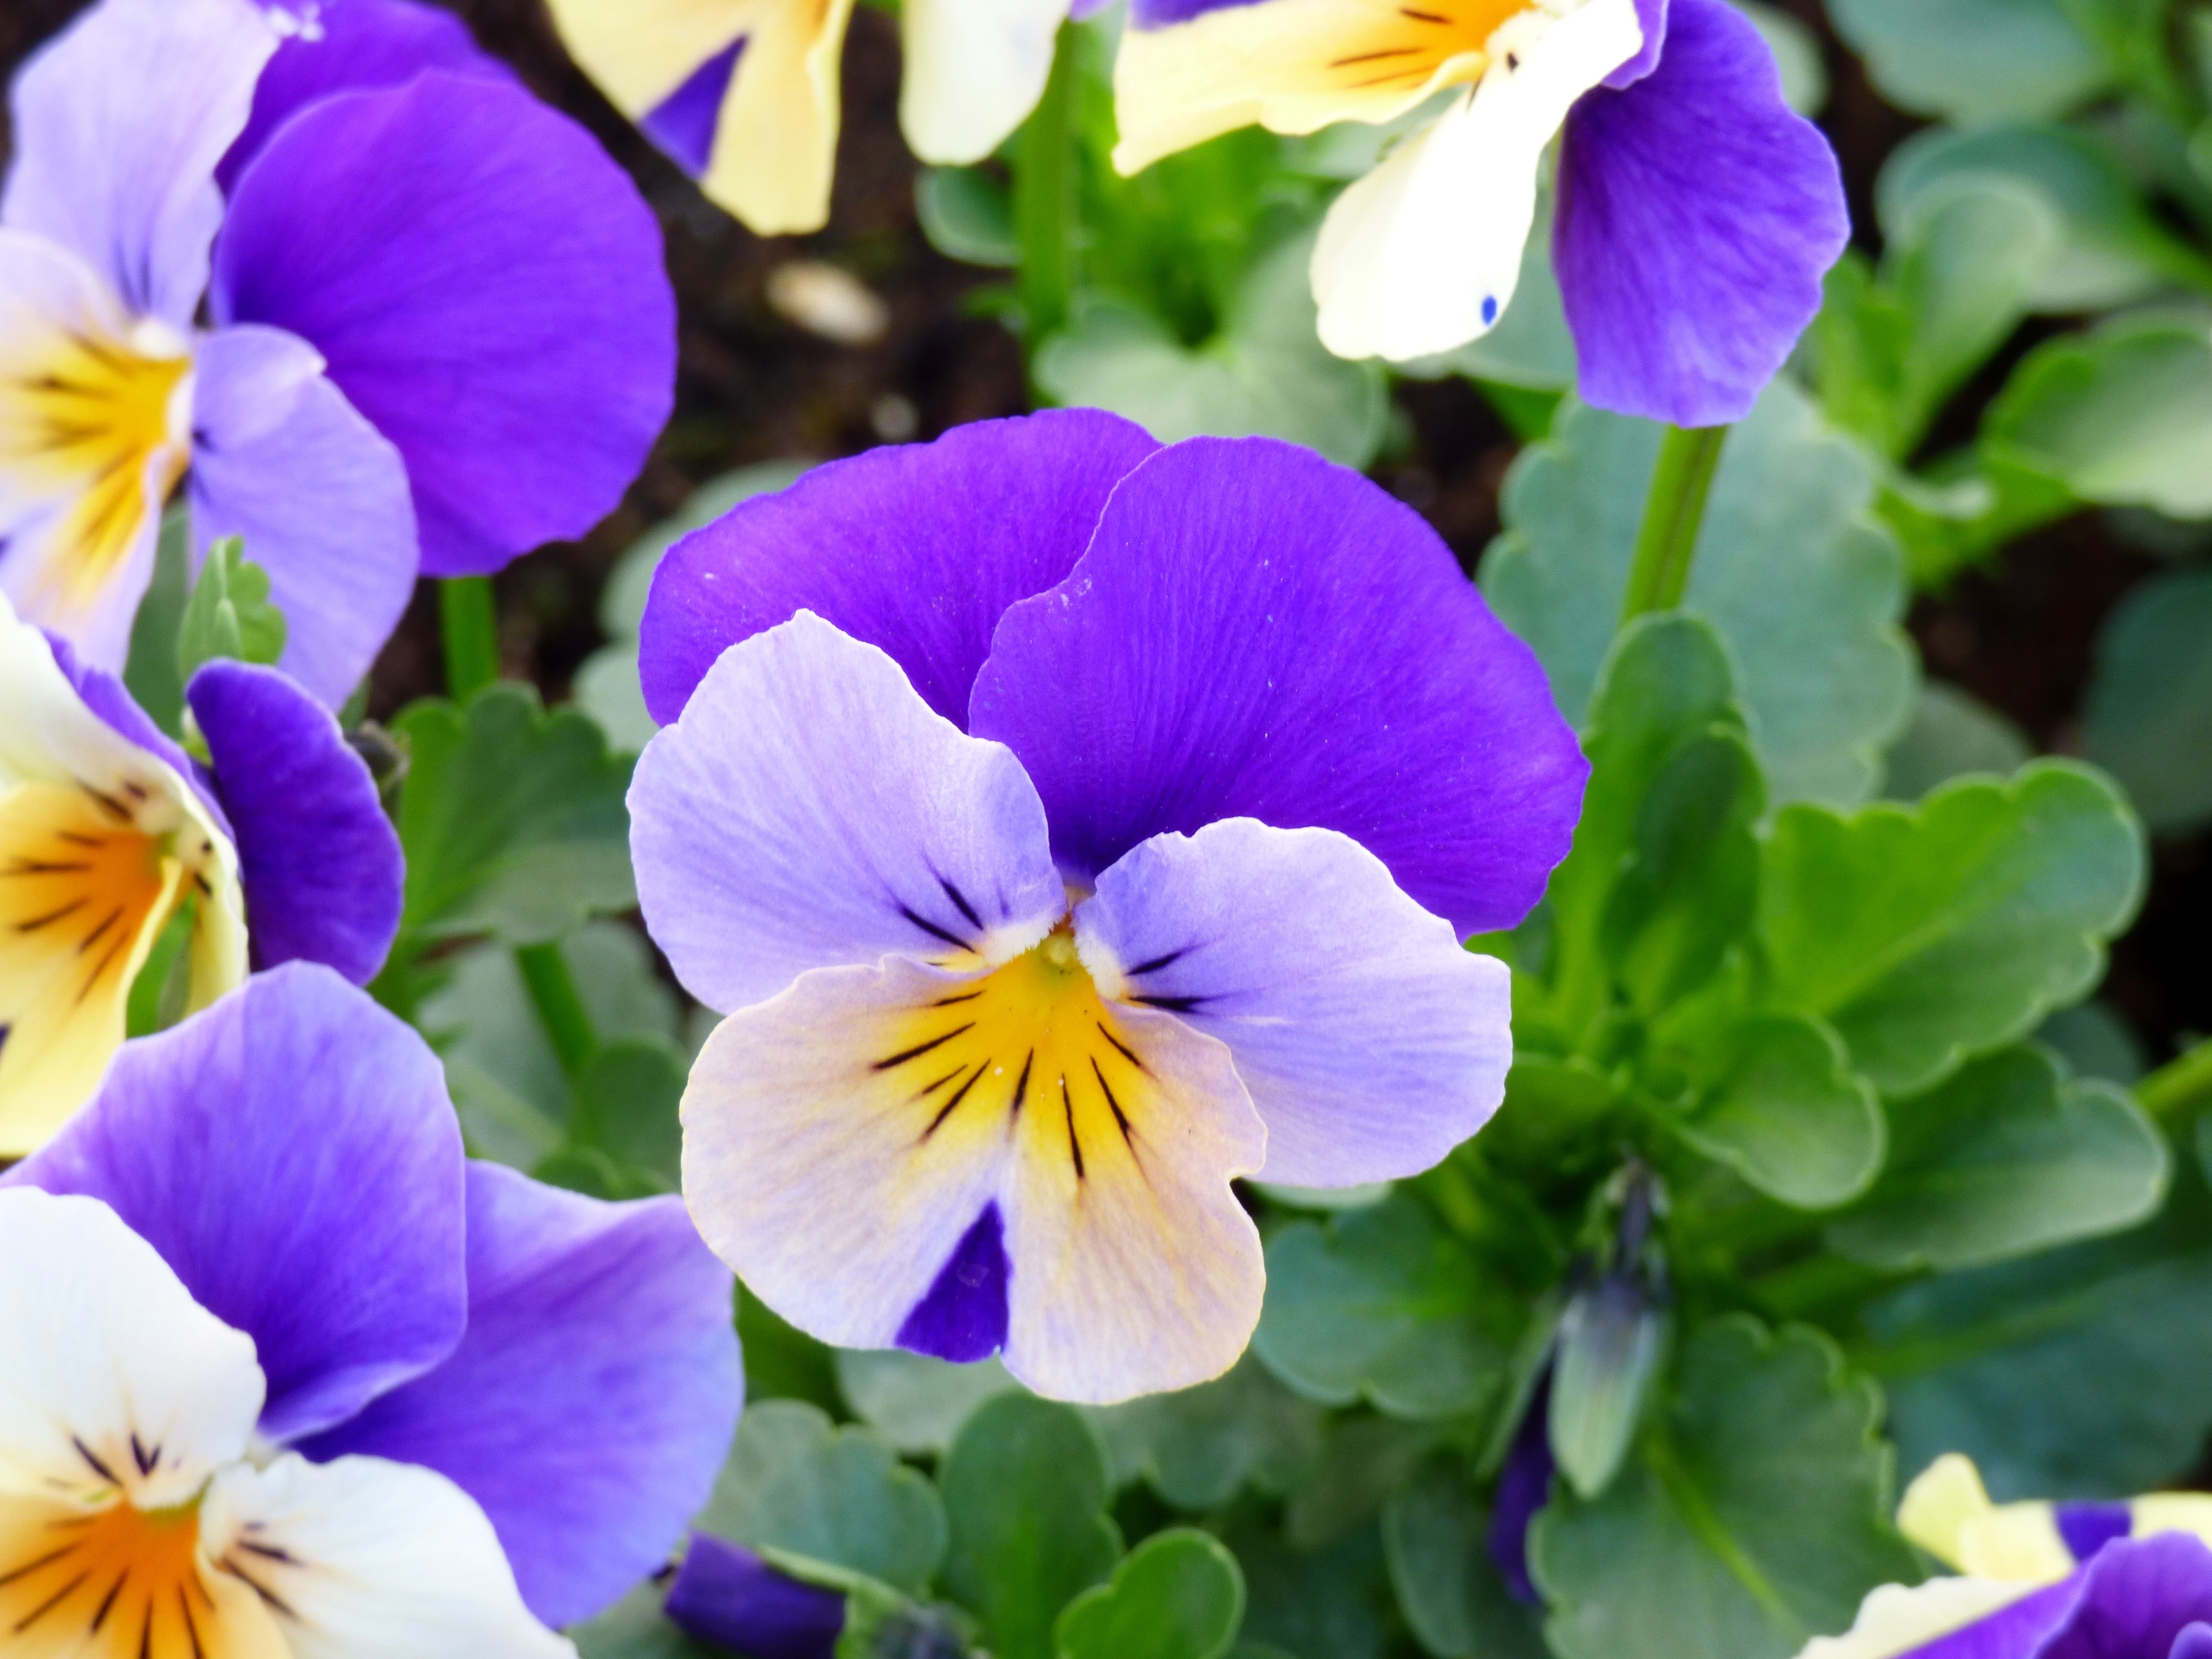
plant, flower, purple, petal, botany, flora, wildflower, flowers, violet, viola, pansy, flowering plant, annual plant, land plant, violet family, malpighiales